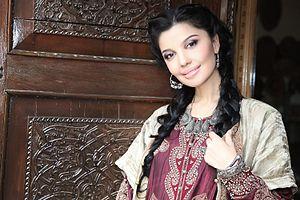
Zilola Bahodirovna Musaeva, plus connue sous son nom de scène Shahzoda, est une chanteuse et actrice ouzbèke. Zilola Musaeva est née le 28 juillet 1979, à Ferghana. Shahzoda est devenue une chanteuse très populaire en Ouzbékistan et d'autres pays voisins. Récemment, Shahzoda a acquis une certaine notoriété en Russie. Elle a enregistré des chansons en ouzbek, russe, persan, kazakh, tadjik et anglais.